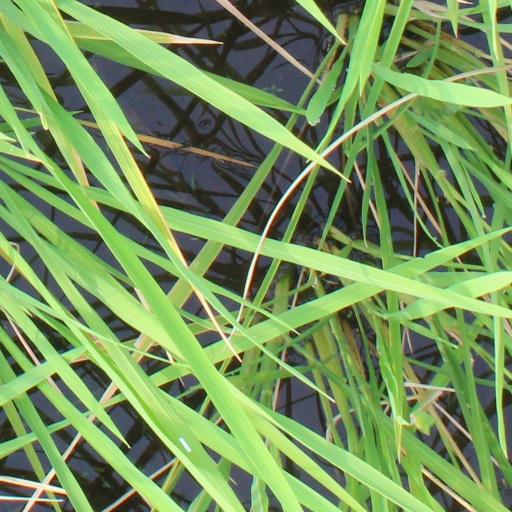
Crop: rice